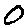
Label: 0